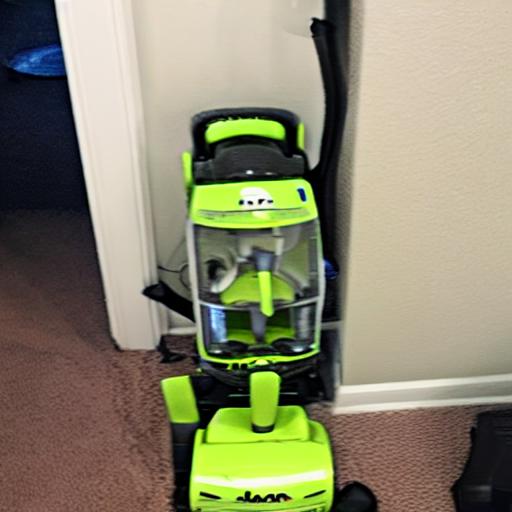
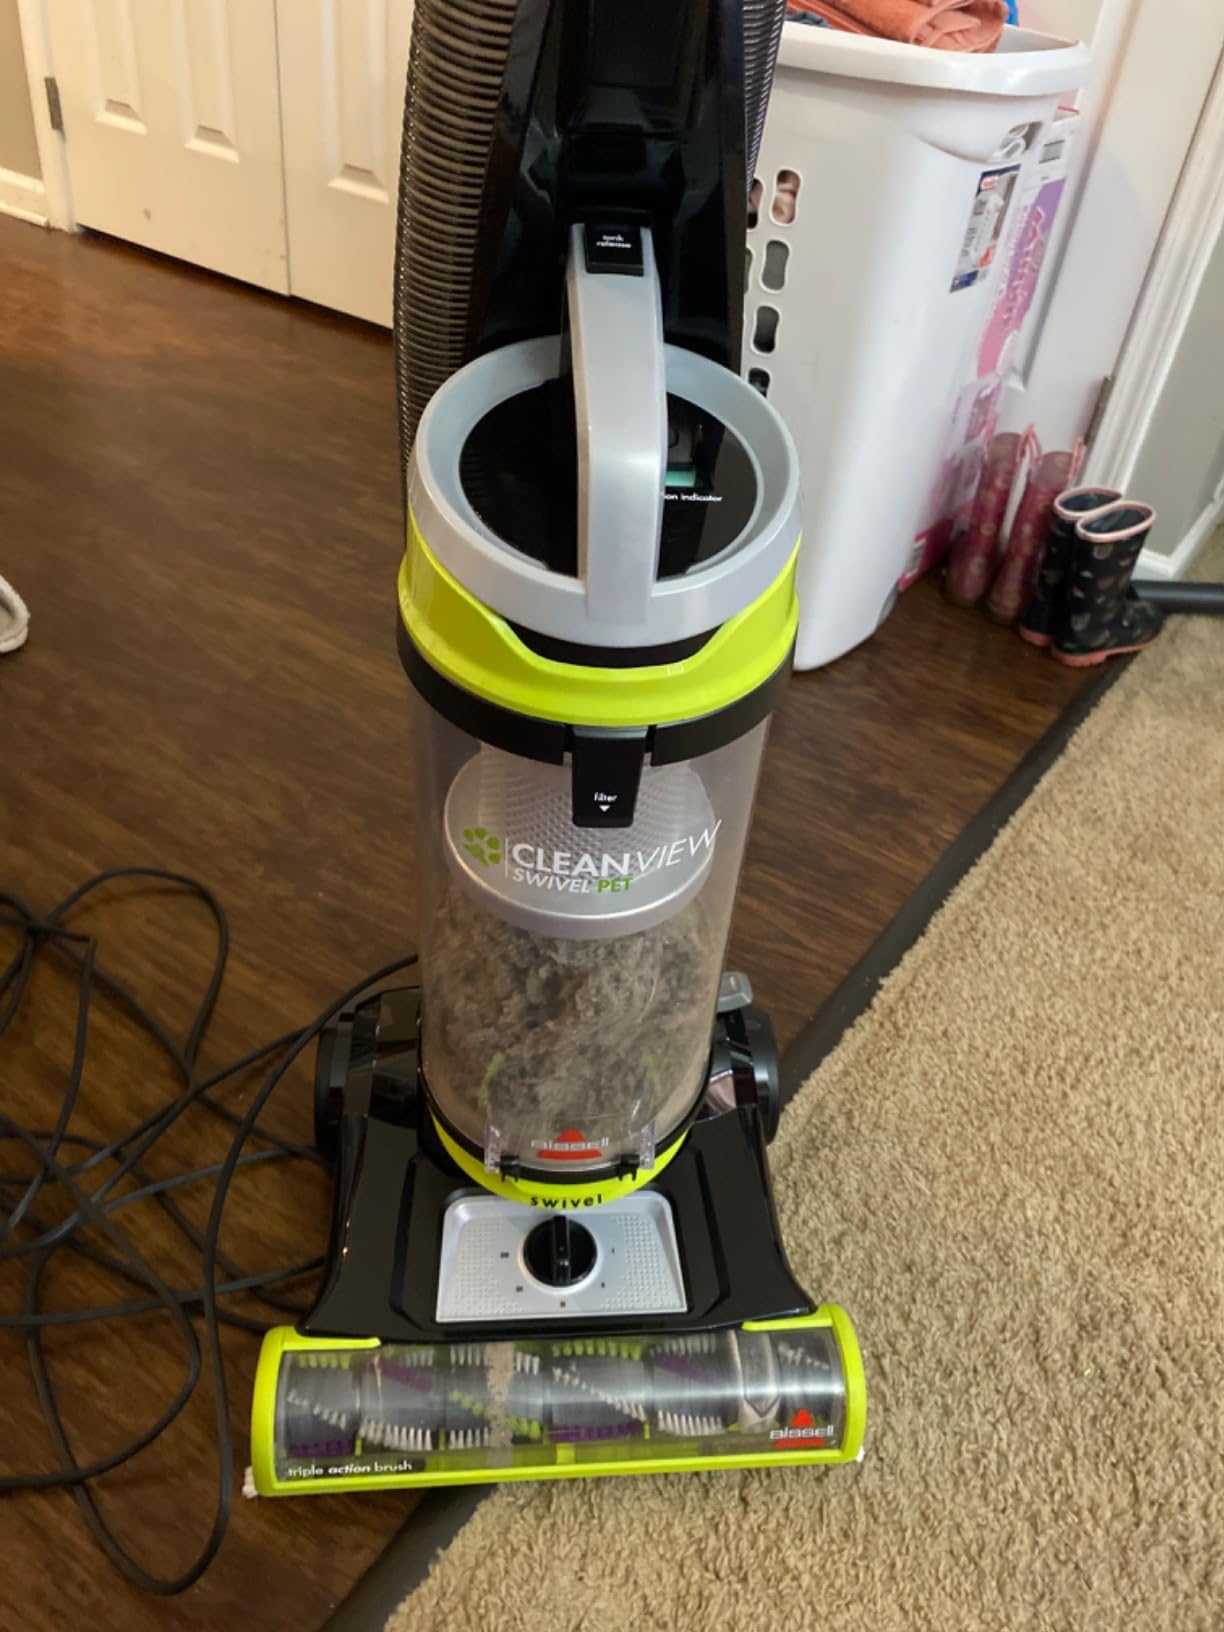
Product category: items_vacuum
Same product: no